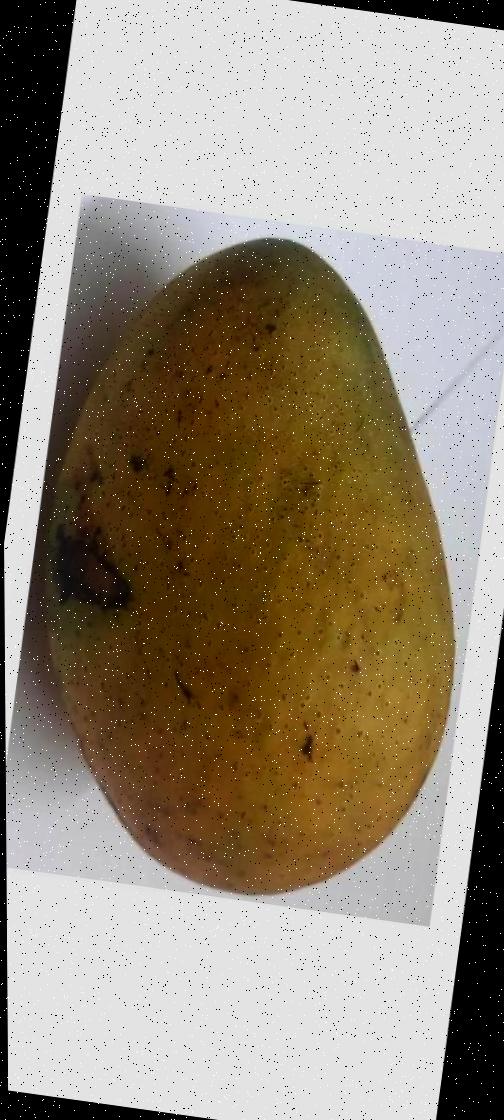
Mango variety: Ashshina Classic